Geology of Cape Town

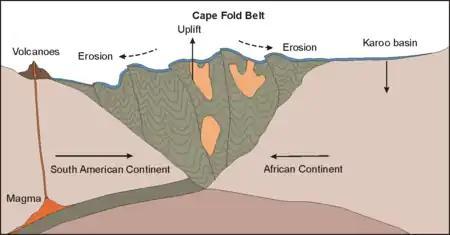
The Cape Fold belt formed during a major mountain-building episode as the continents collided to form Pangaea. Volcanic ash deposits in the Karoo basin indicate the presence of active subduction zones to the west and south as the South American and Antarctic plates crumple the Cape Supergroup and its underlying strata into the Cape Fold Belt Mountains. (after Compton 2004)

The formation of the Cape Fold Belt is the result of a collision of tectonic plates that ended over 200 million years ago The accumulated strata of the Cape Supergroup and the older granites and Malmesbury group were raised and deformed by the pressure of the South American, Antarctic and African continental plates slowly moving together. The resulting fold mountains have been eroded to their present state over the ensuing period, and what exists today are the remnants of a much larger and higher mountain chain.